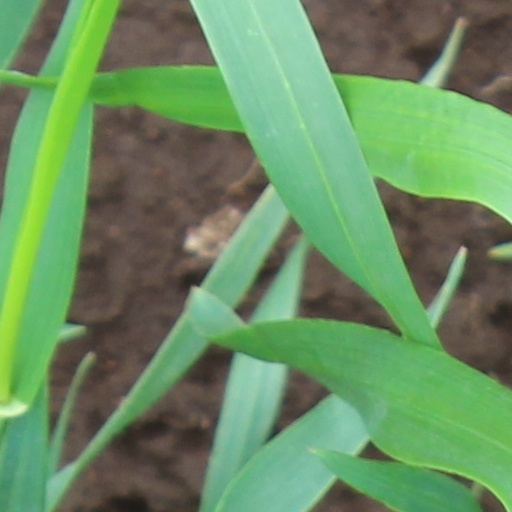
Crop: wheat